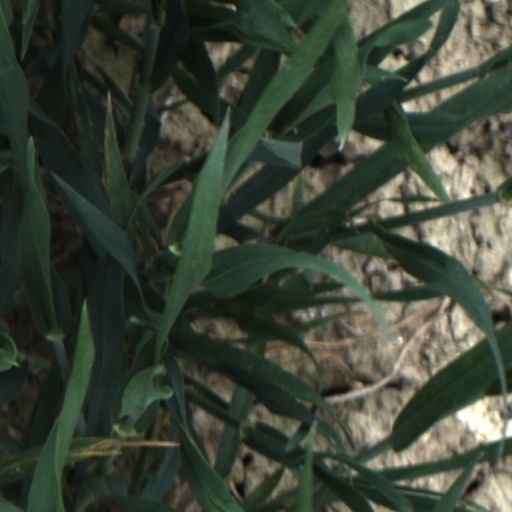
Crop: wheat